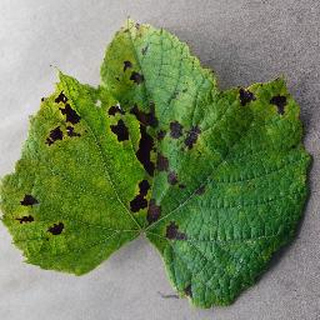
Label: grape_leaf_blight